Konx Om Pax

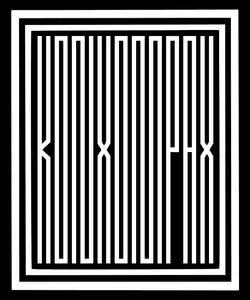
Cover of "Konx Om Pax" by Aleister Crowley

Konx Om Pax: Essays in Light is a publication by British occultist Aleister Crowley, first published in 1907.